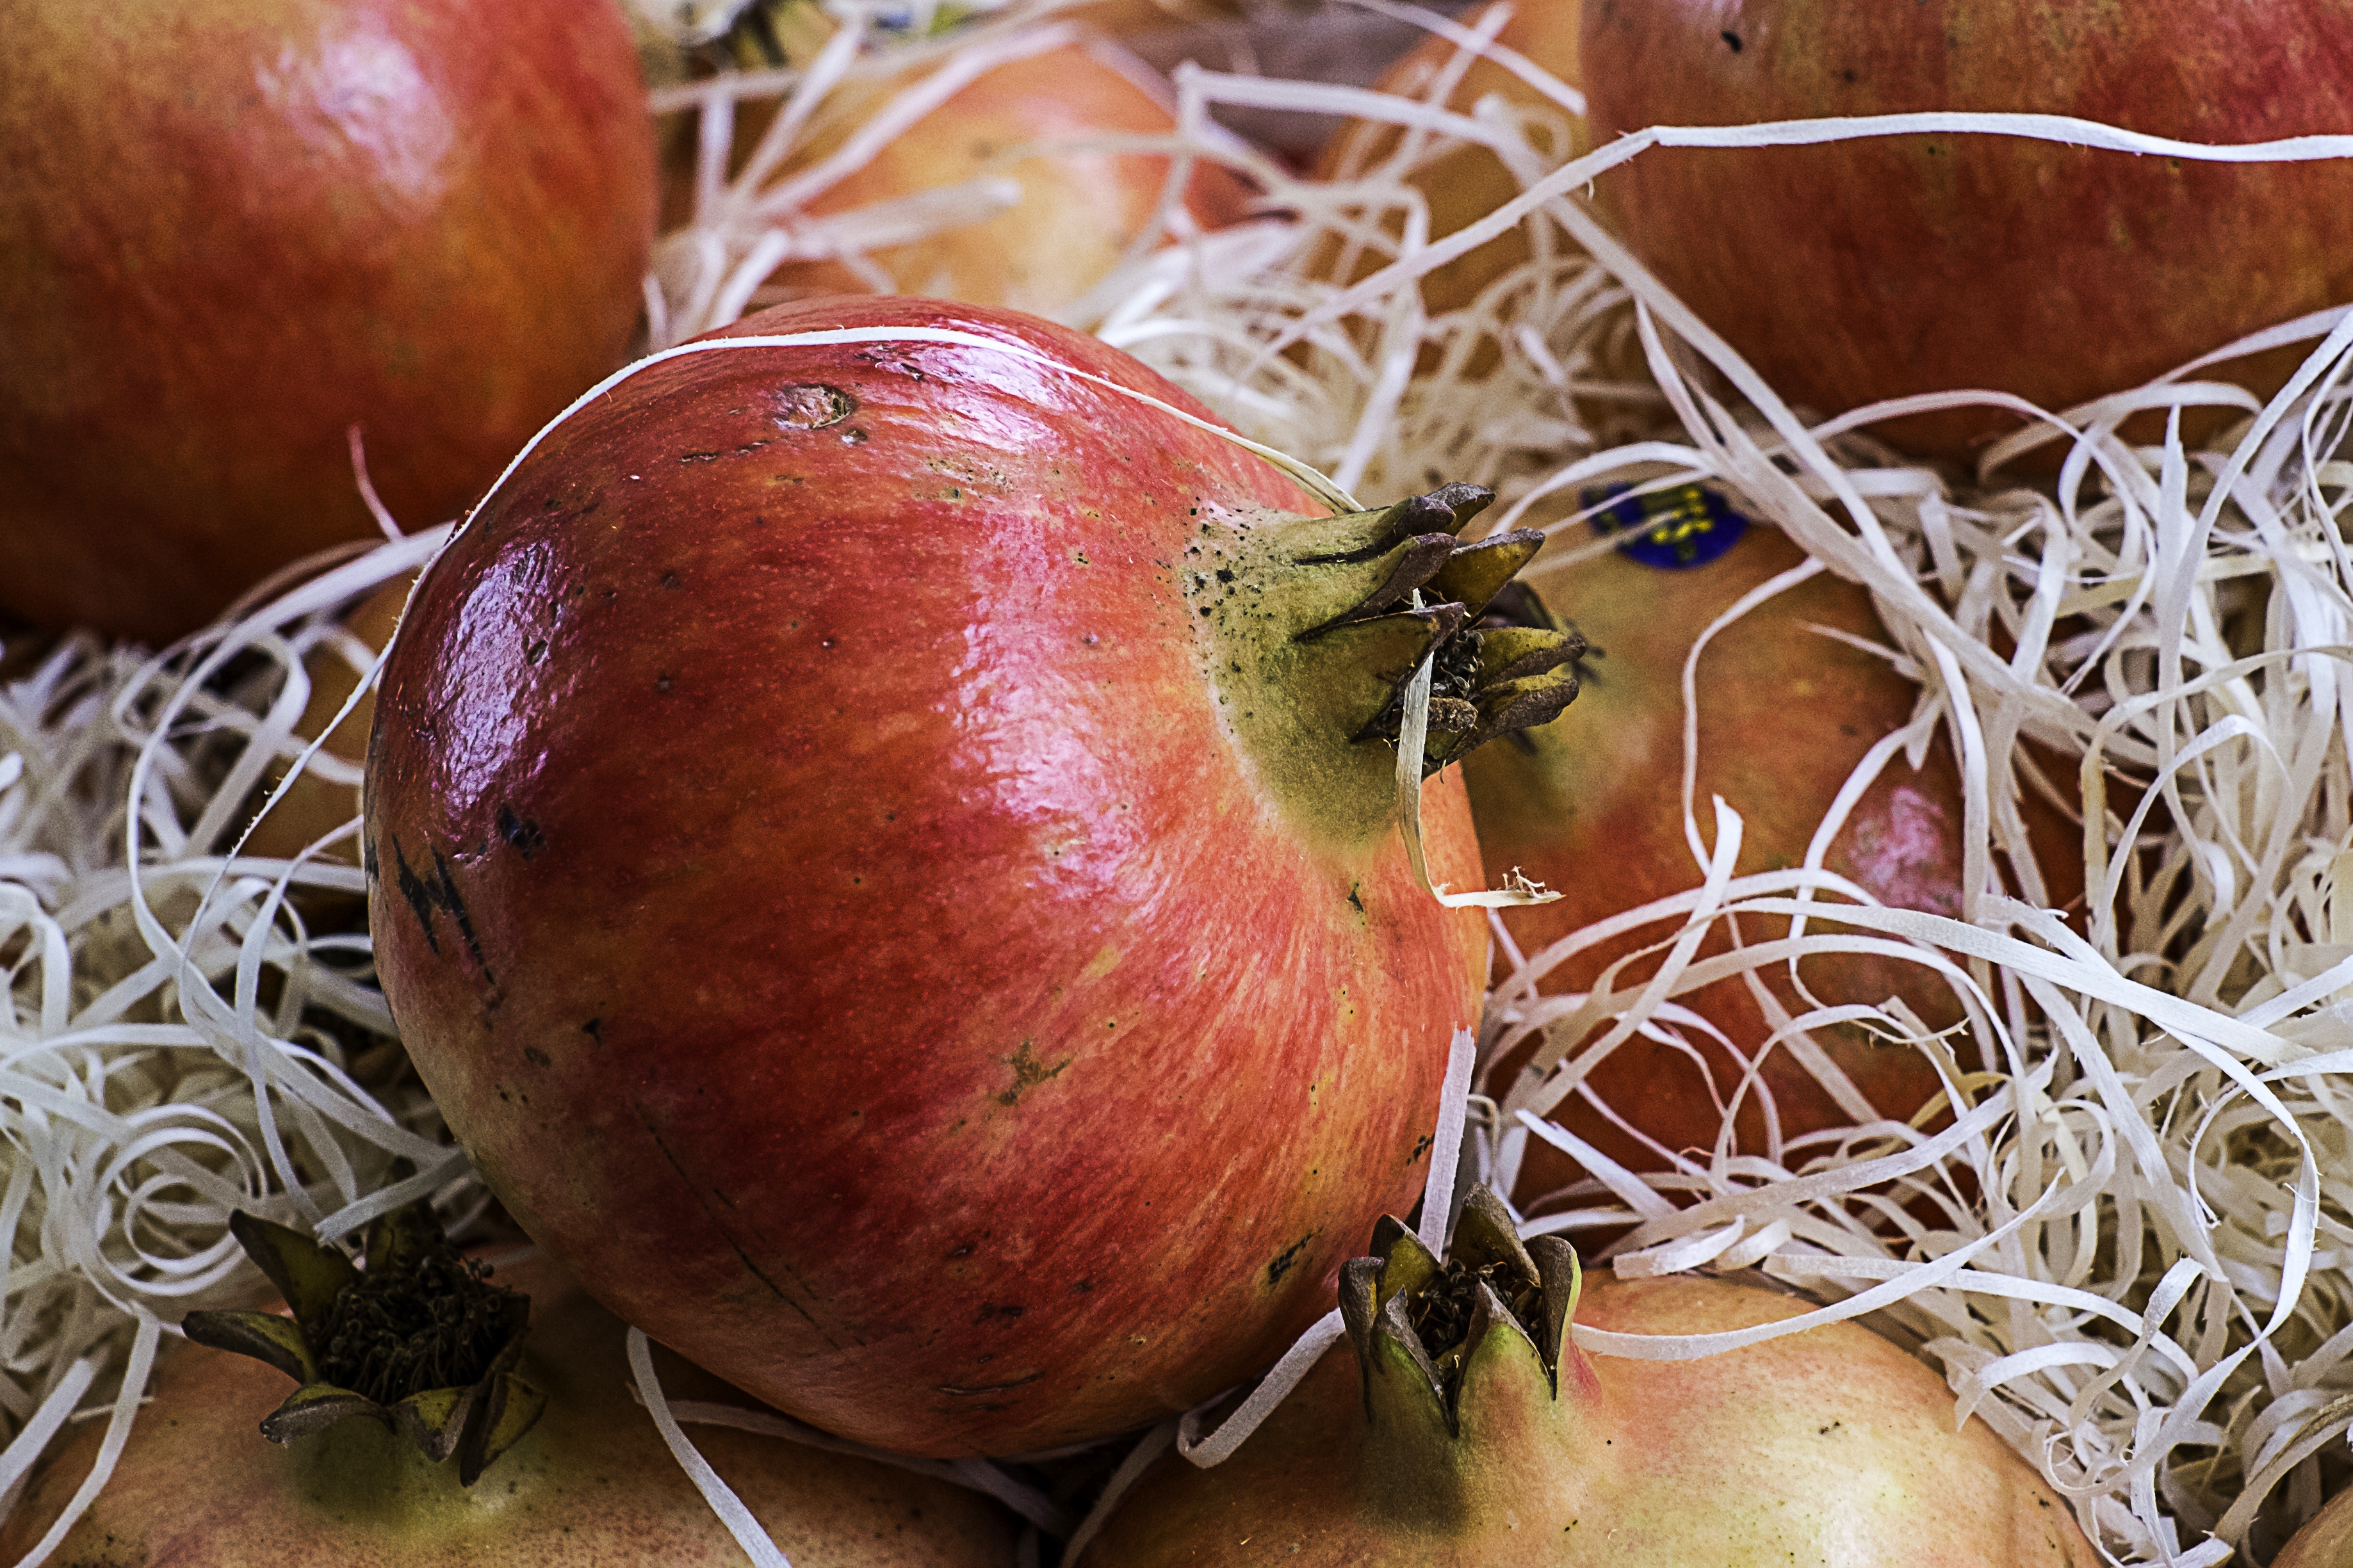
plant, fruit, food, produce, vegetable, onion, gourd, coconut, granada, flowering plant, shallot, antirust, exotic flower, land plant